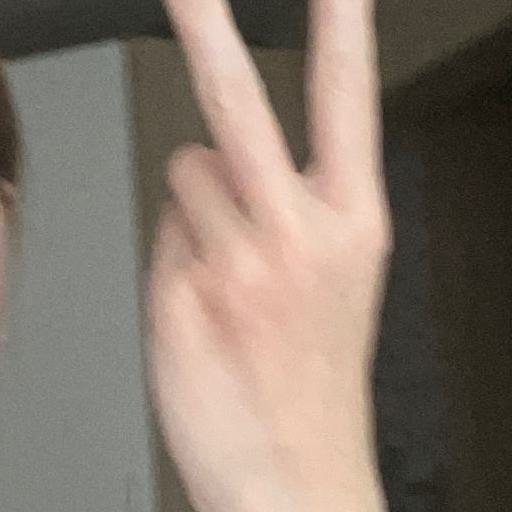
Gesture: peace_inverted